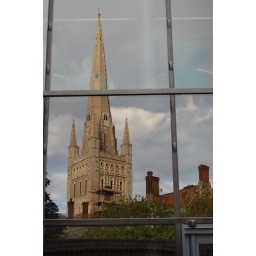
Reflected in an office window on Palace Street at approx. 7pm.